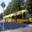
Label: streetcar